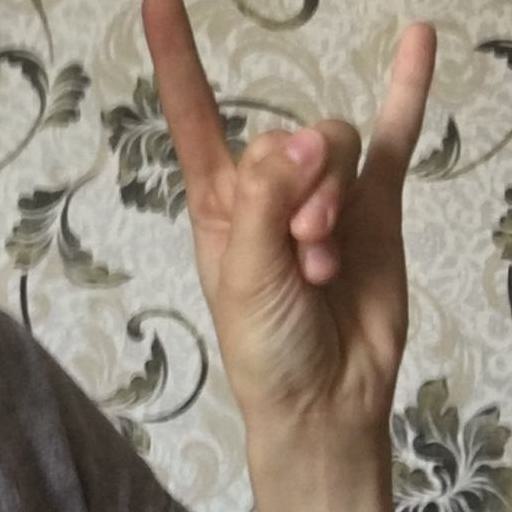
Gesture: rock